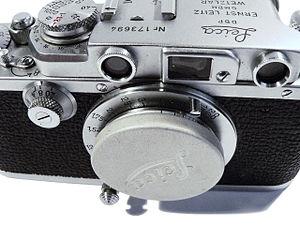
Appareil photo Leica III